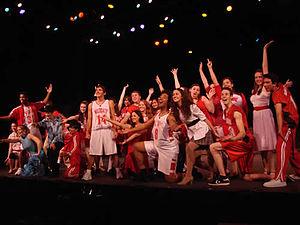
High School Musical on Stage! est une comédie musicale américaine produite par Walt Disney Theatrical et en tournée à partir du 1ᵉʳ août 2007.